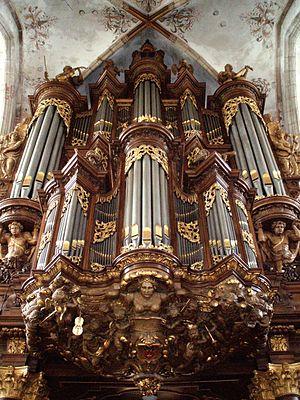
Arp Schnitger fut le plus célèbre facteur d'orgue d'Allemagne du nord au XVIIᵉ siècle. Il naquit le 2 juillet 1648 à Schmalenfleth et fut inhumé le 28 juillet 1719 à Neuenfelde, aujourd'hui quartier de Hambourg. L'orgue baroque d'Allemagne du nord atteint avec lui son apogée.